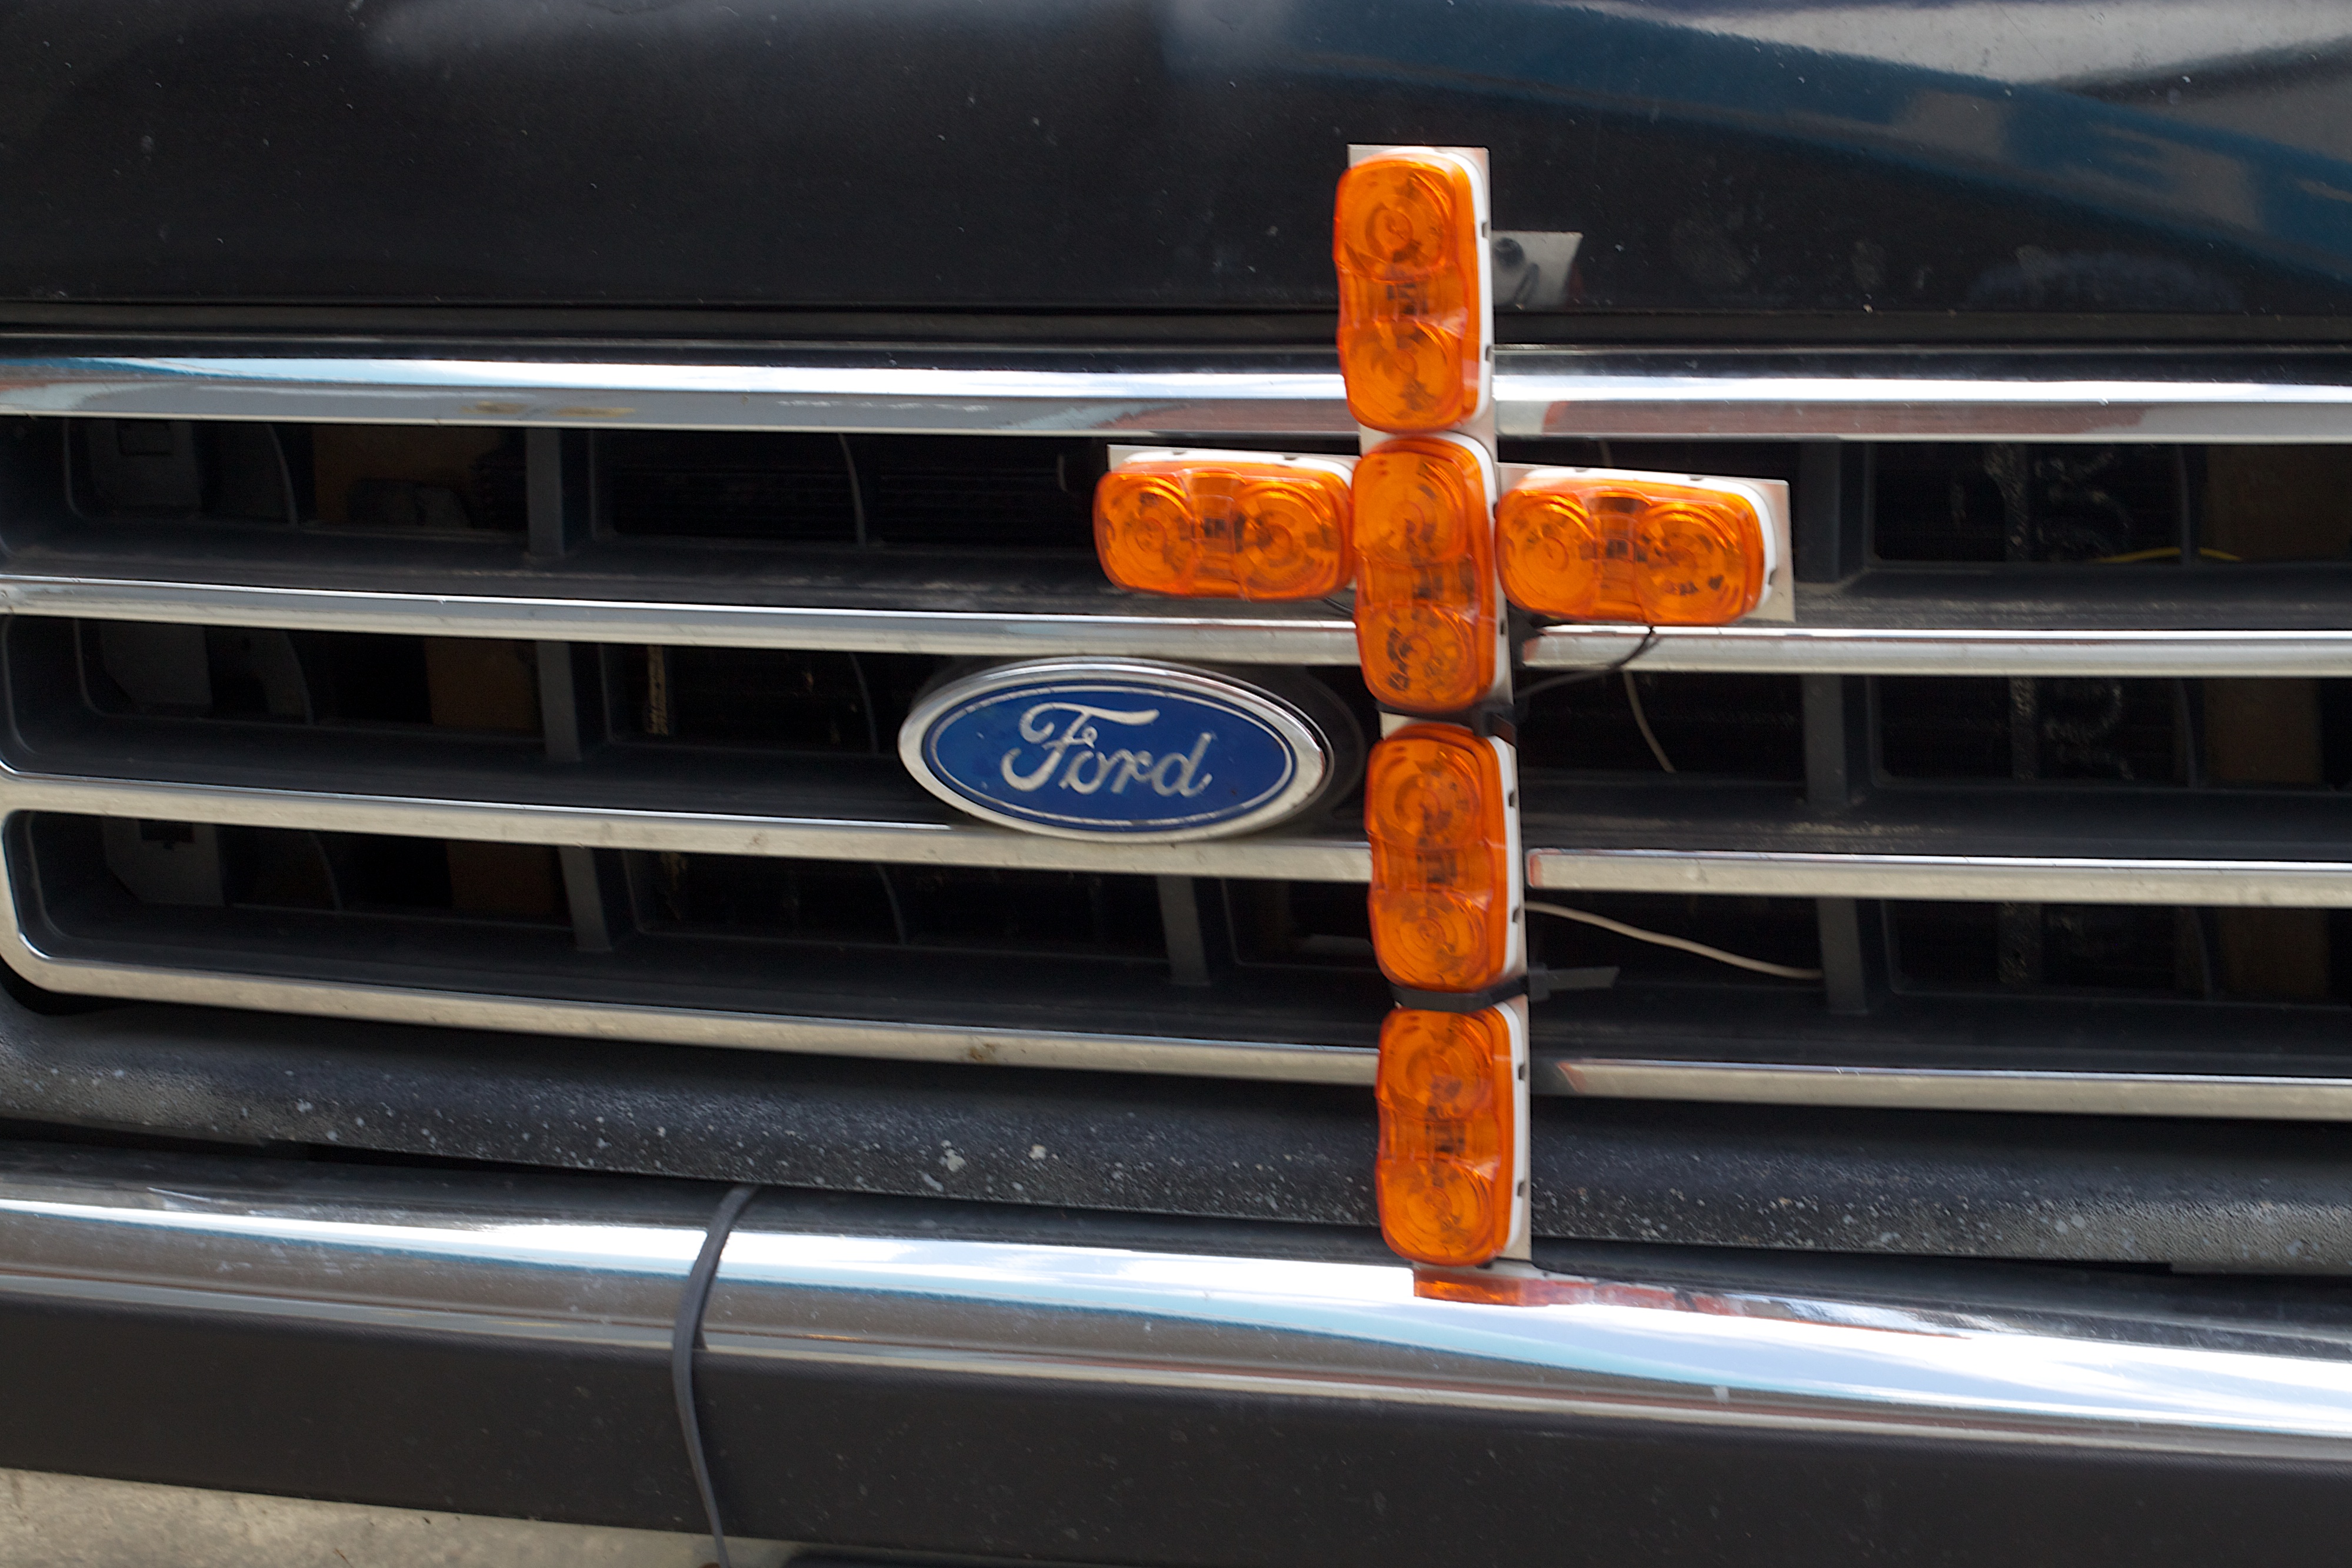
car, wheel, vehicle, grille, bumper, rim, odyssey, land vehicle, automobile make, automotive exterior, luxury vehicle, vehicle registration plate